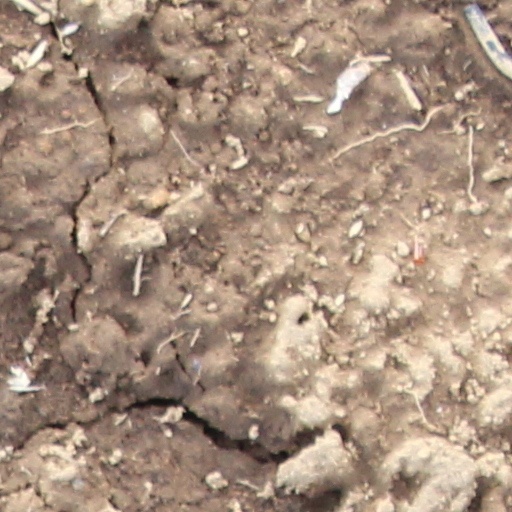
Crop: wheat